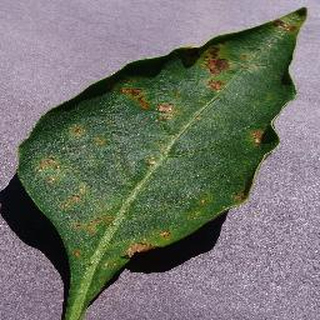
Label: bell_pepper_bacterial_spot